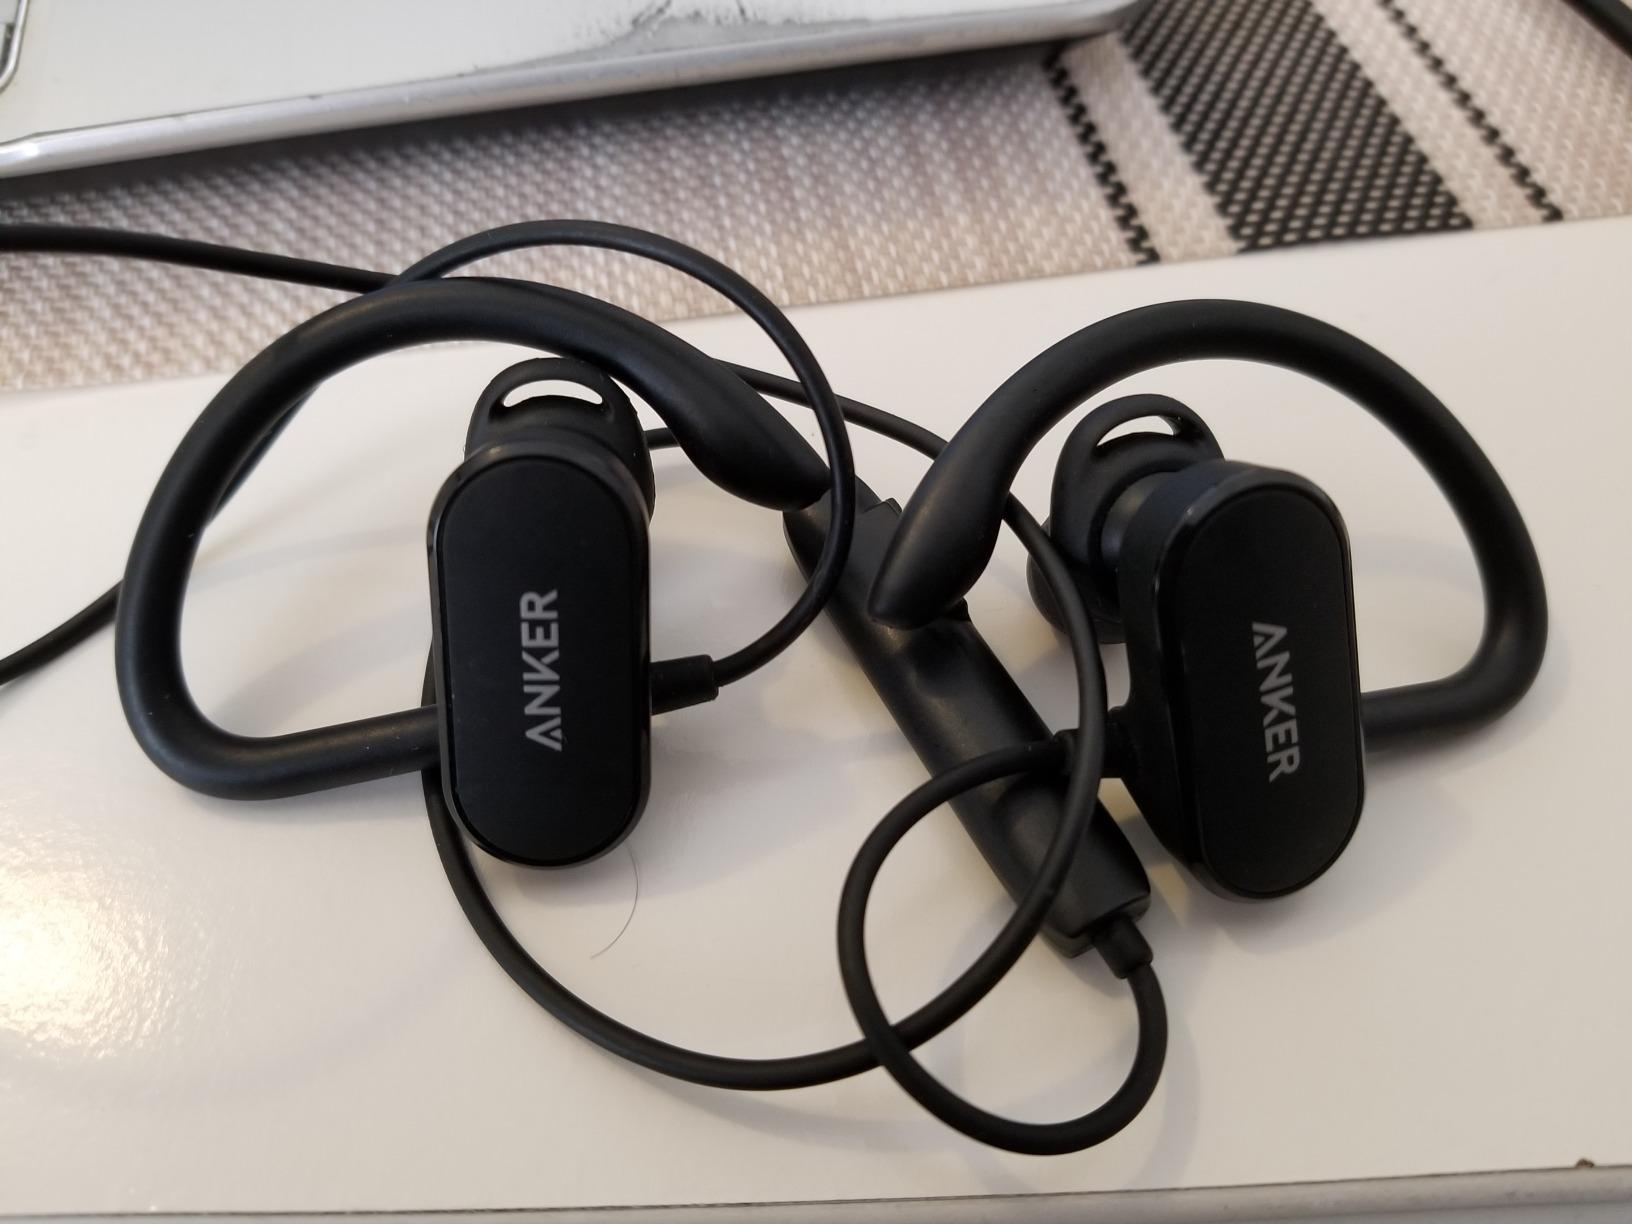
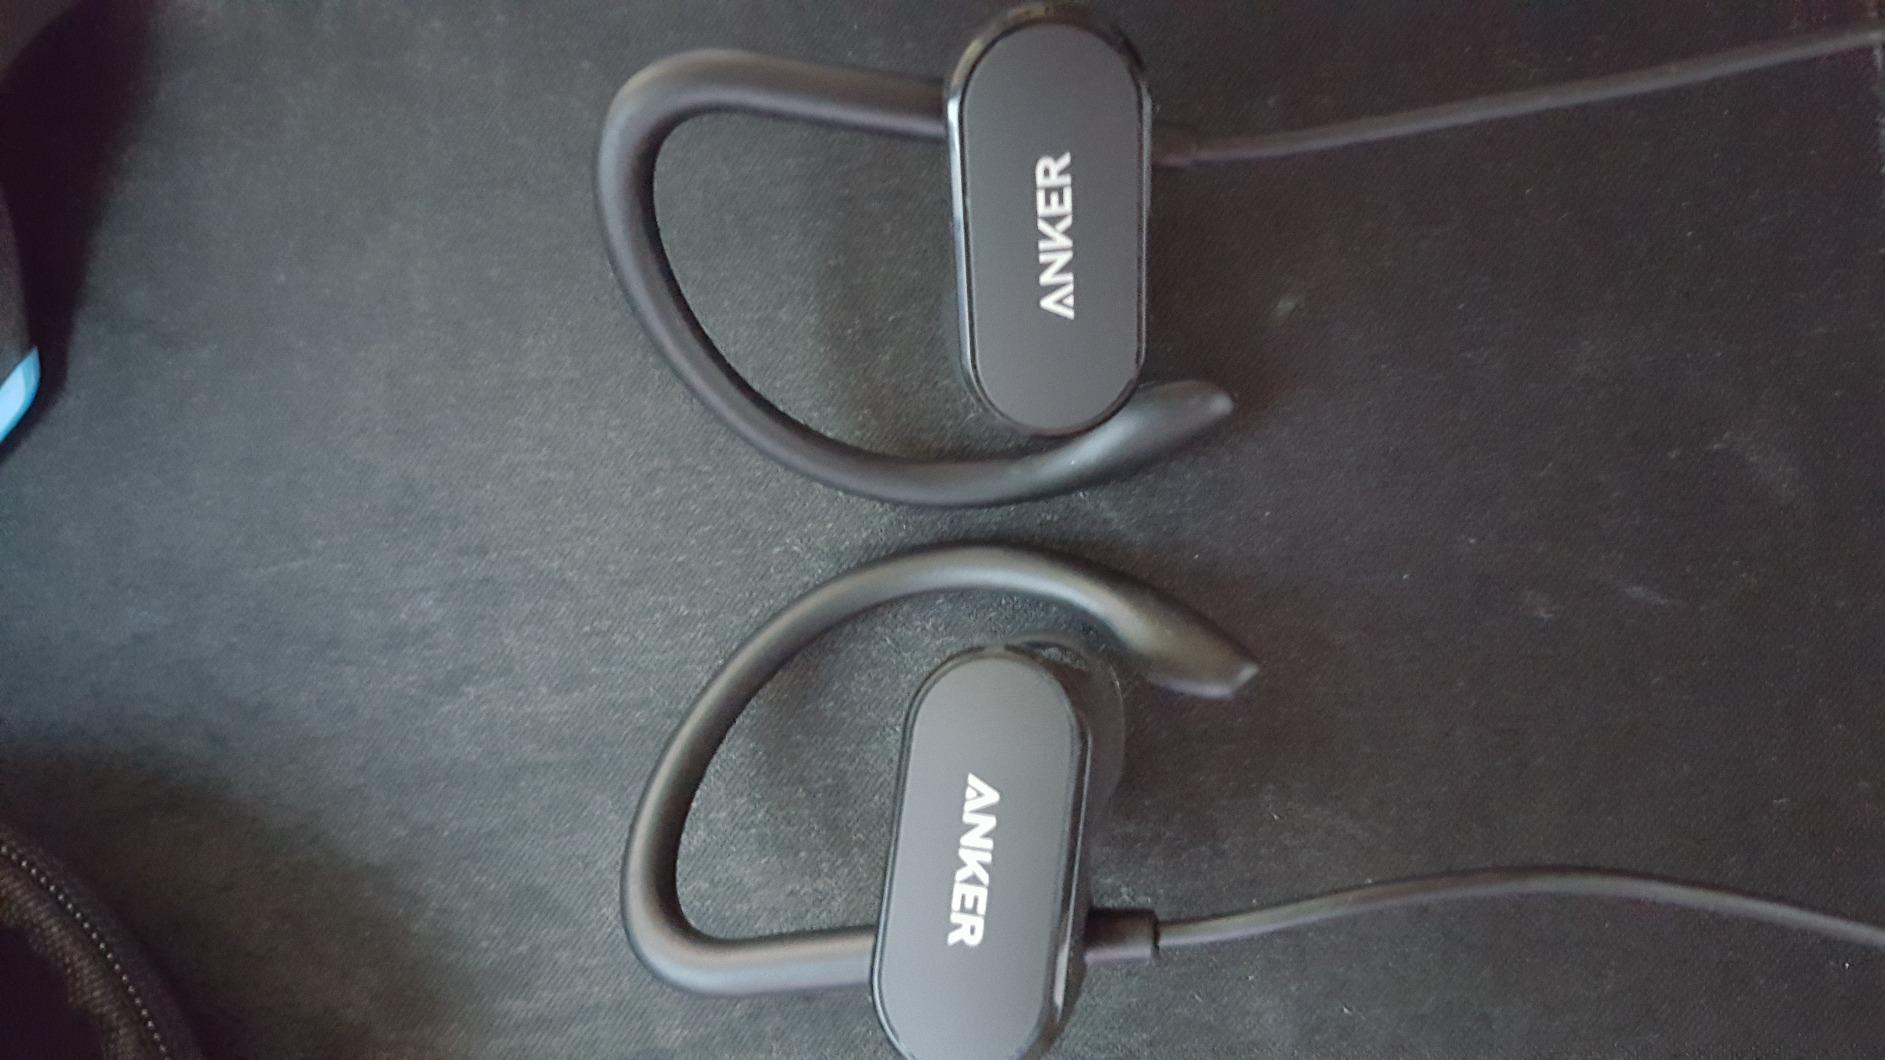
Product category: headphones
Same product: yes